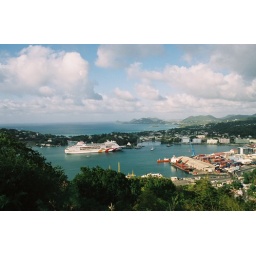
This was a mountain top view down into Castries, St. Lucia. A cruise ship was in port.